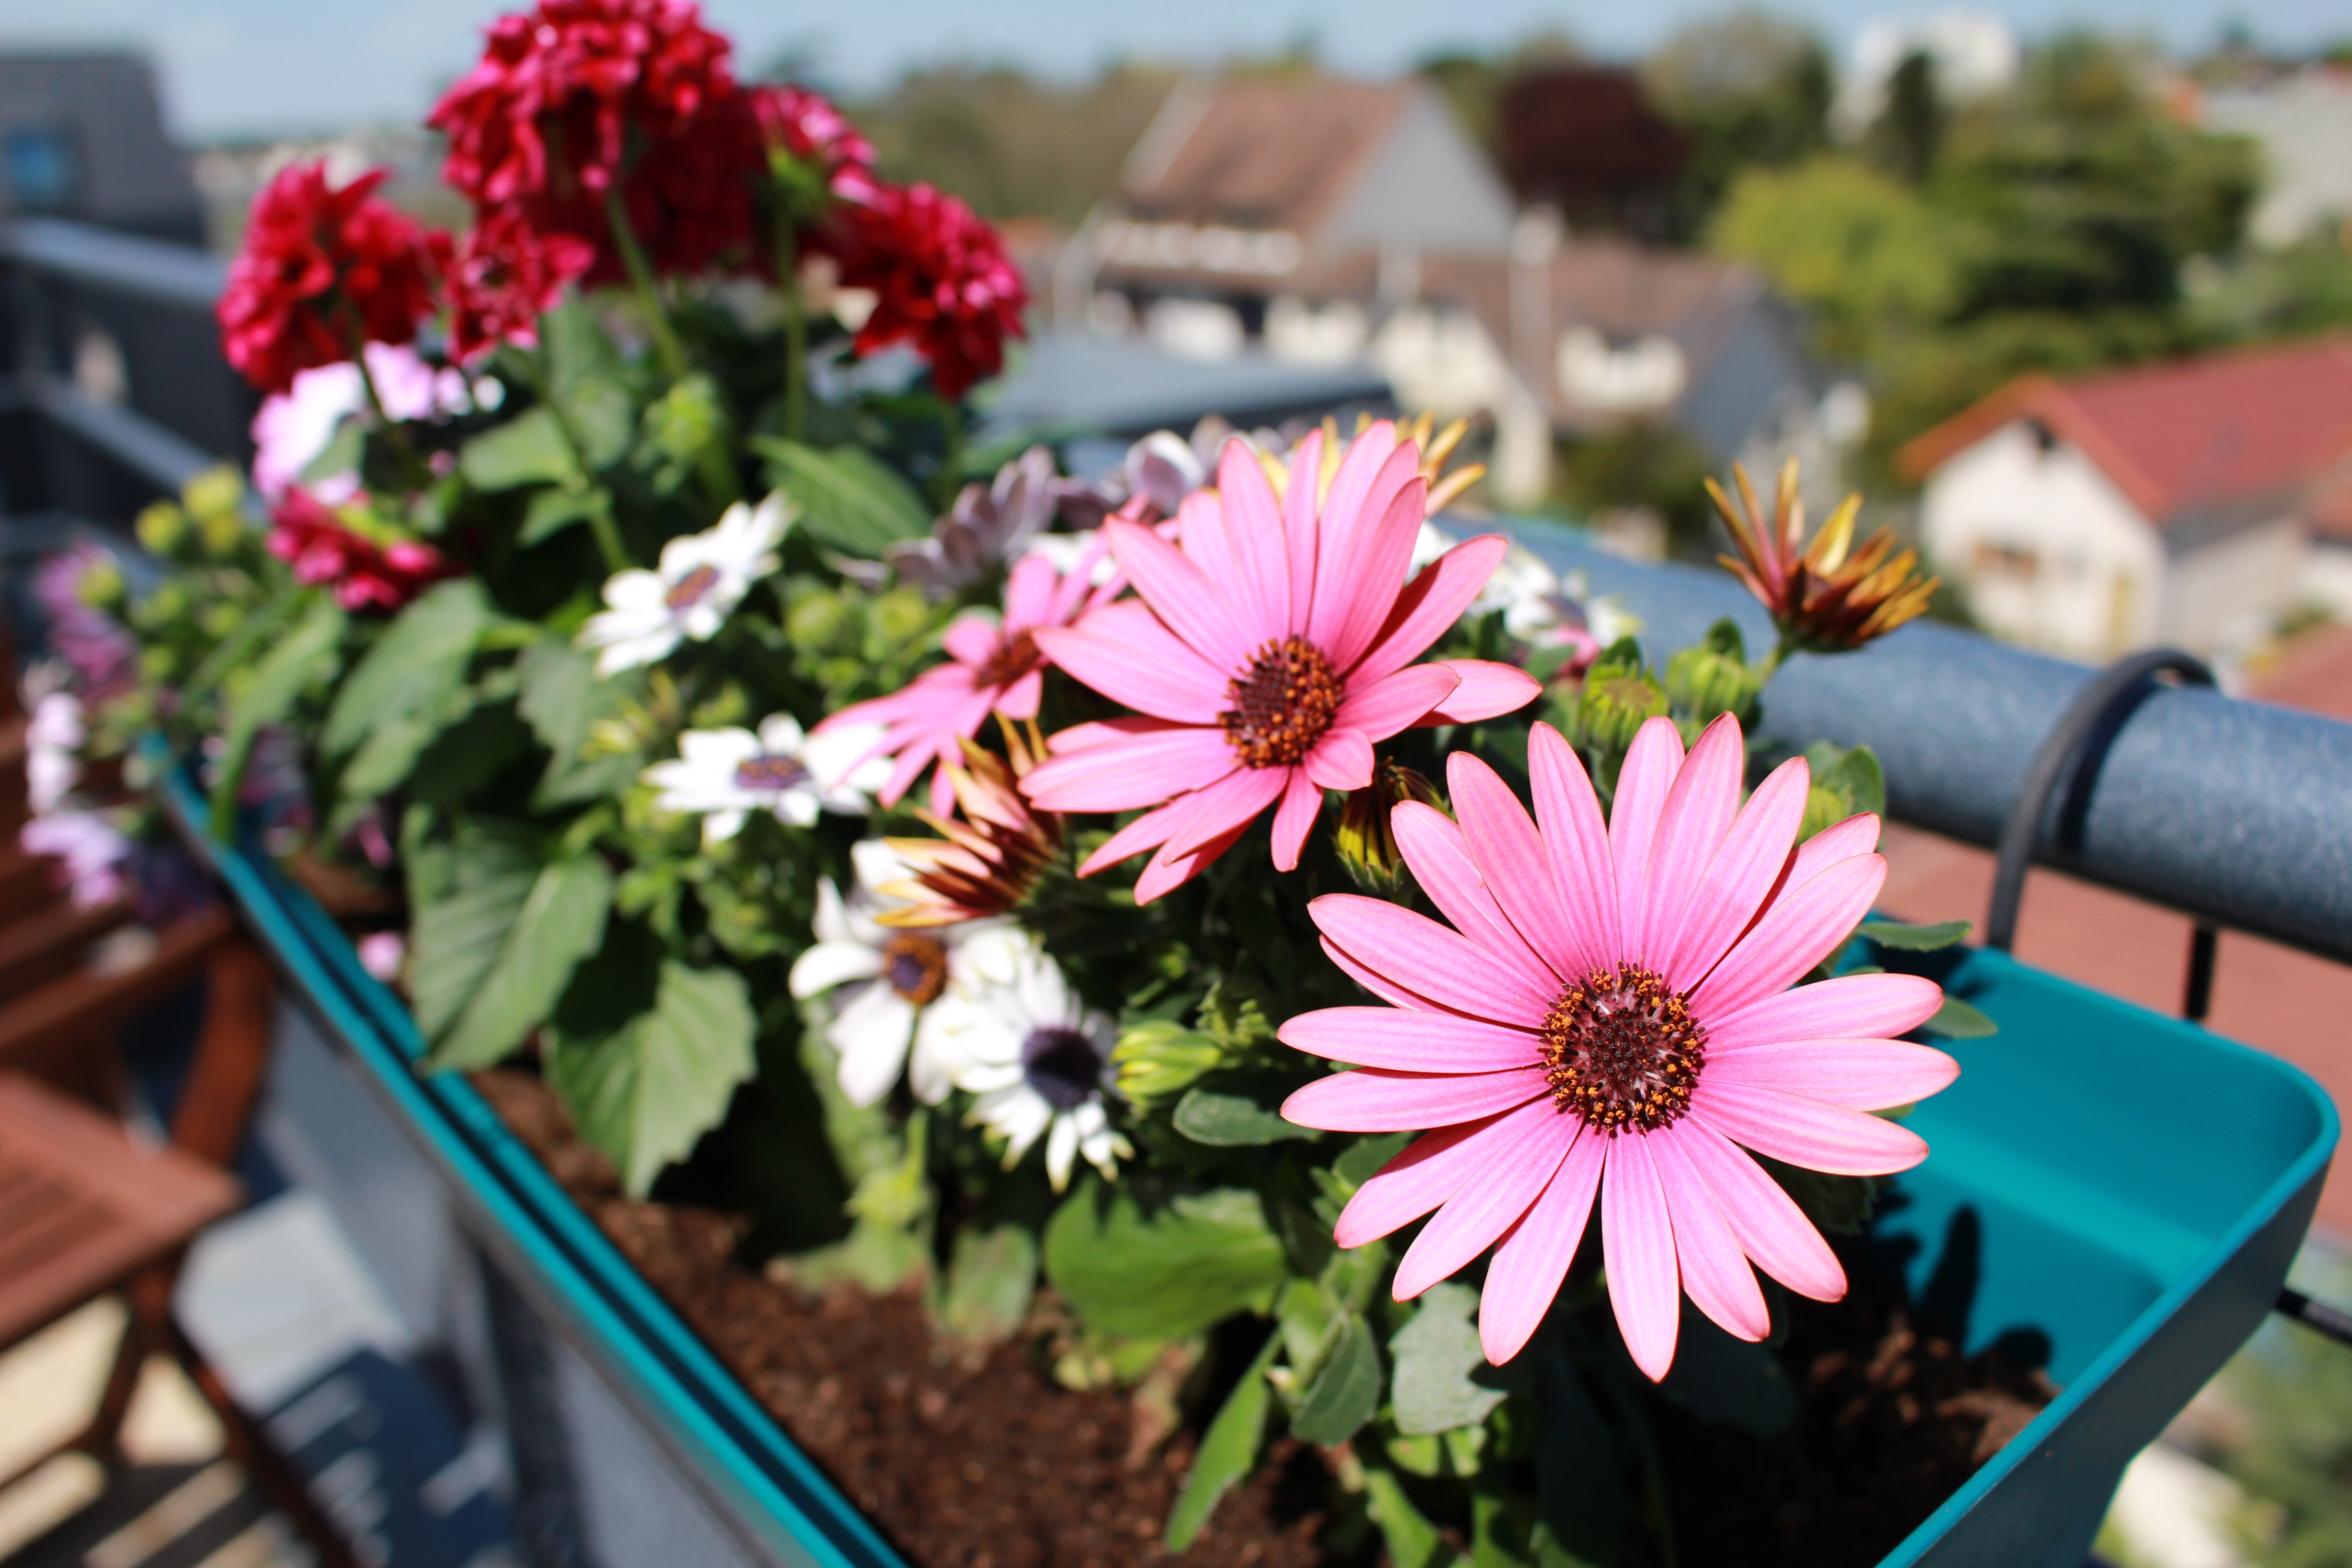
plant, flower, petal, balcony, spring, garden, flora, flowers, dahlia, floristry, pink flowers, flowering plant, daisy family, flower bouquet, floral design, annual plant, land plant, flower arranging, osteo